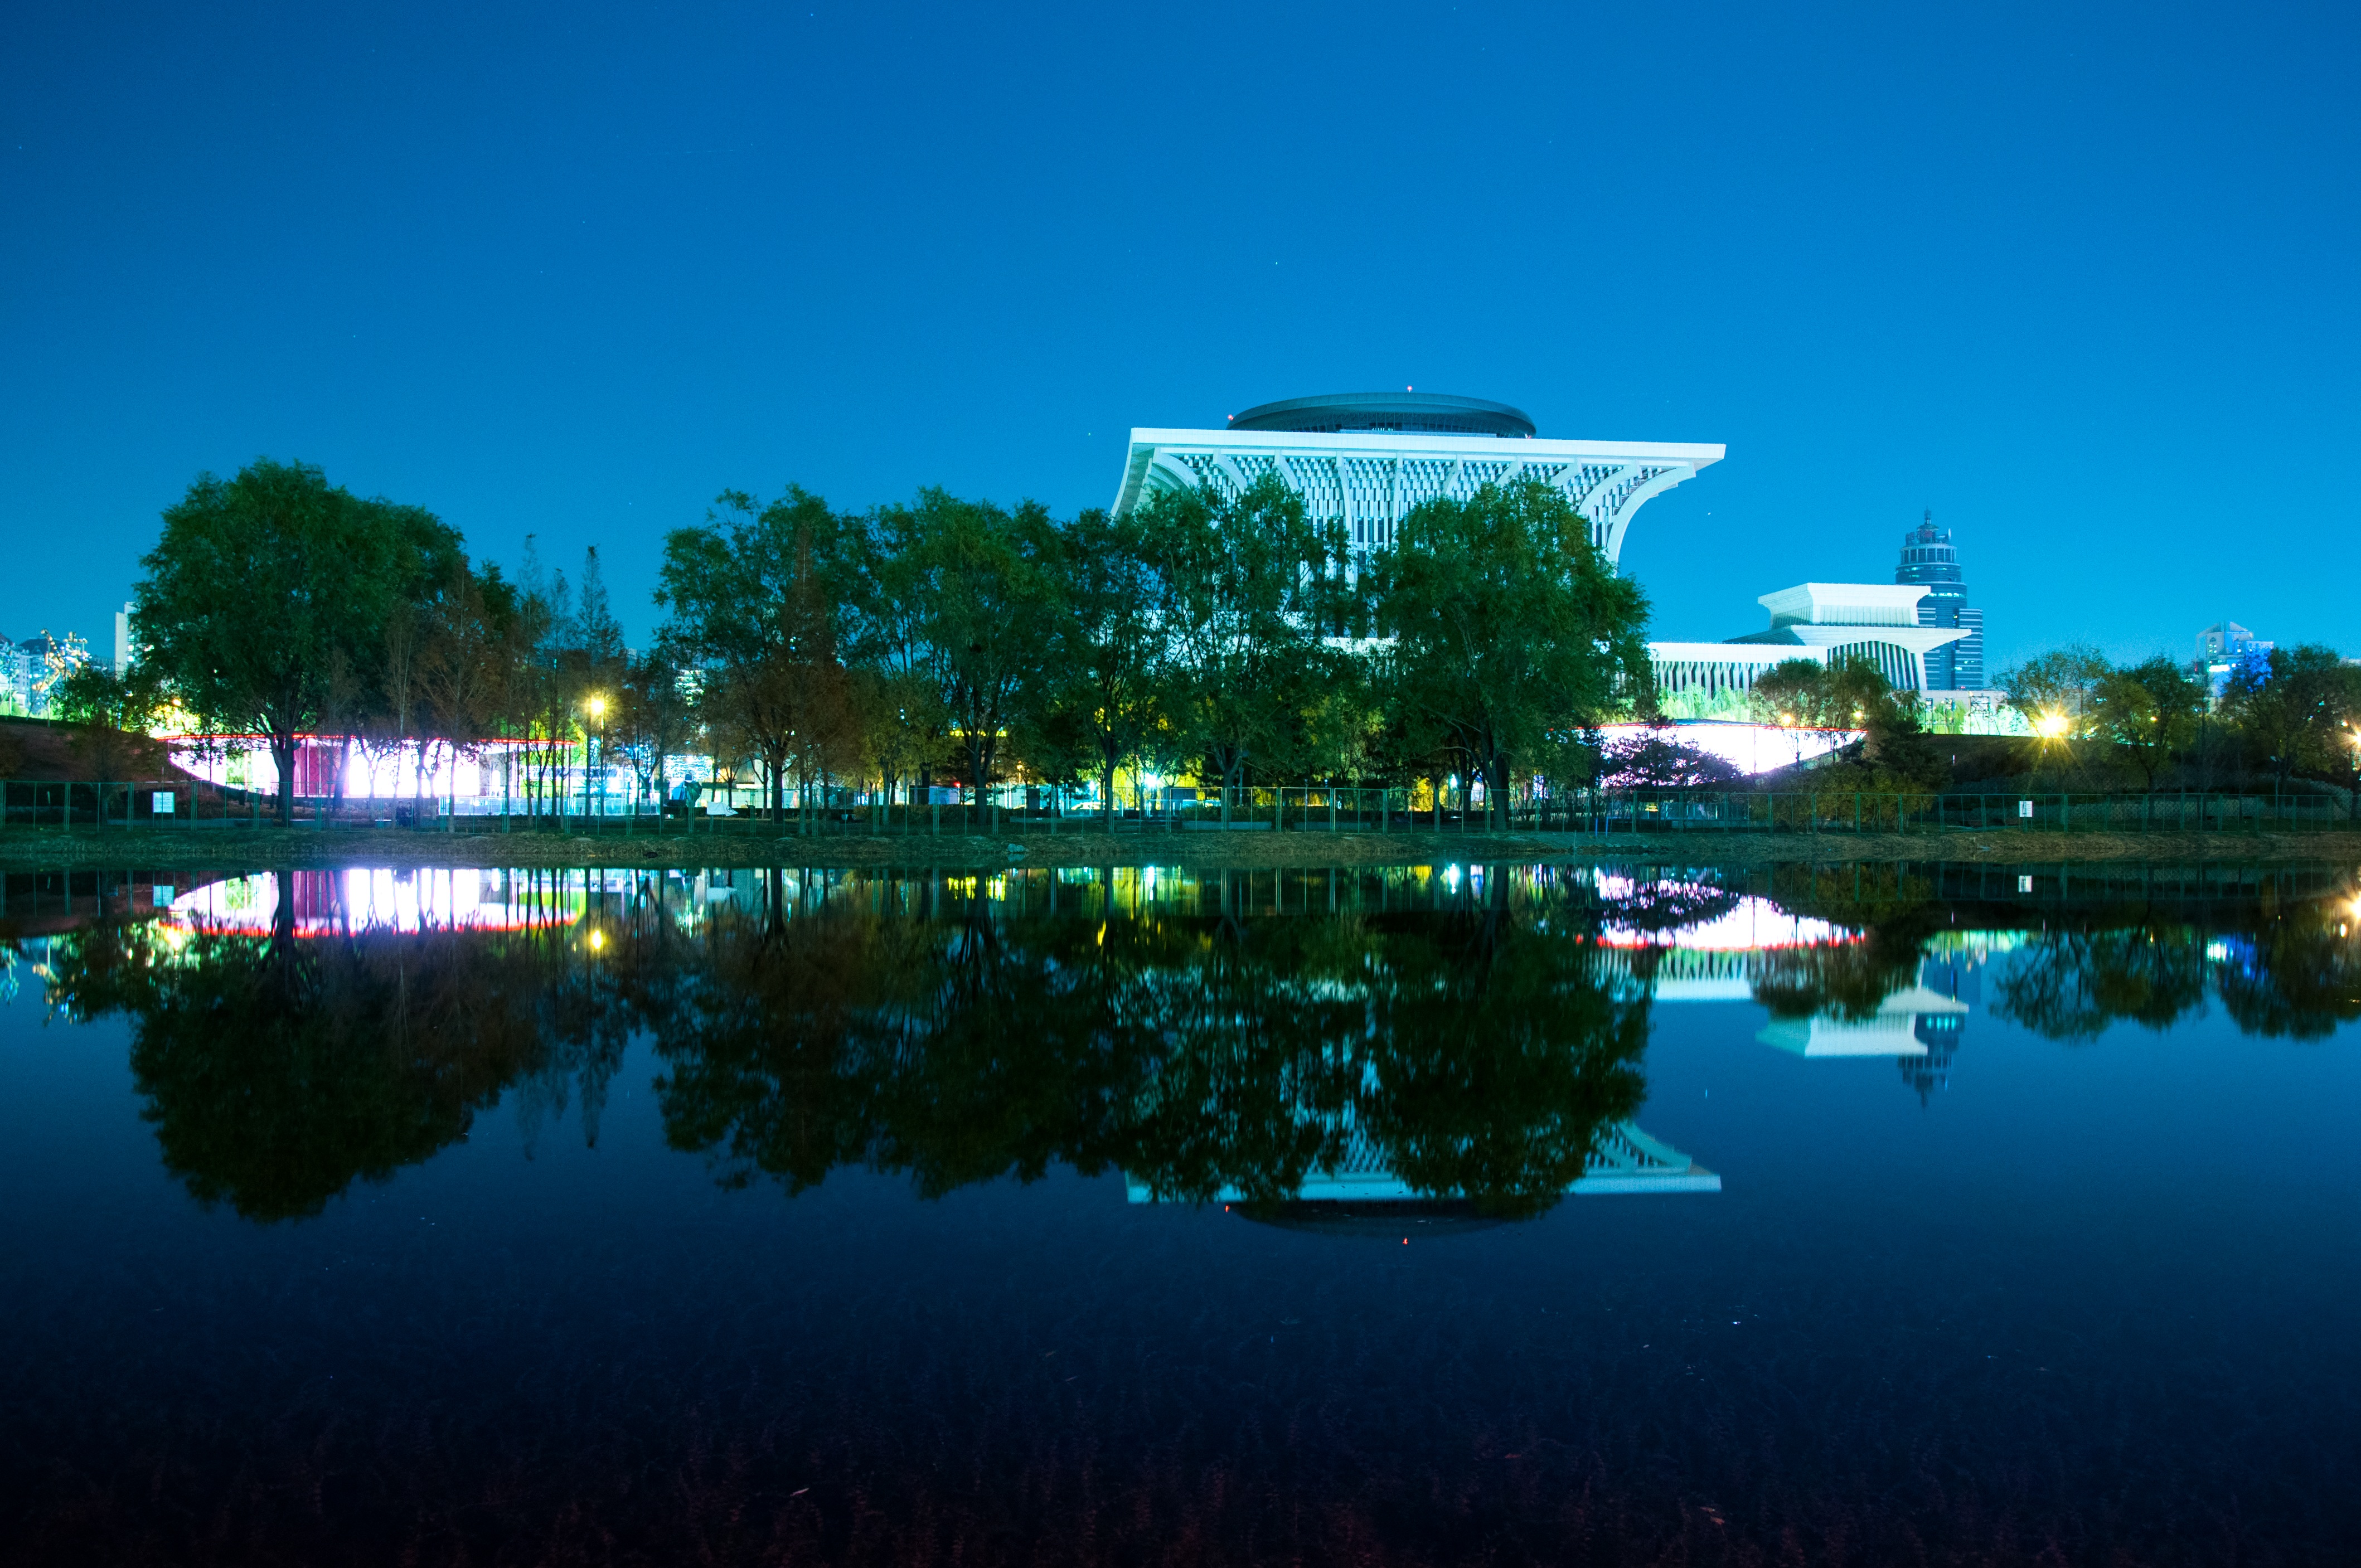
sea, horizon, night, morning, lake, river, cityscape, dusk, evening, reflection, bay, beijing, night view, the water